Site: brandenburg
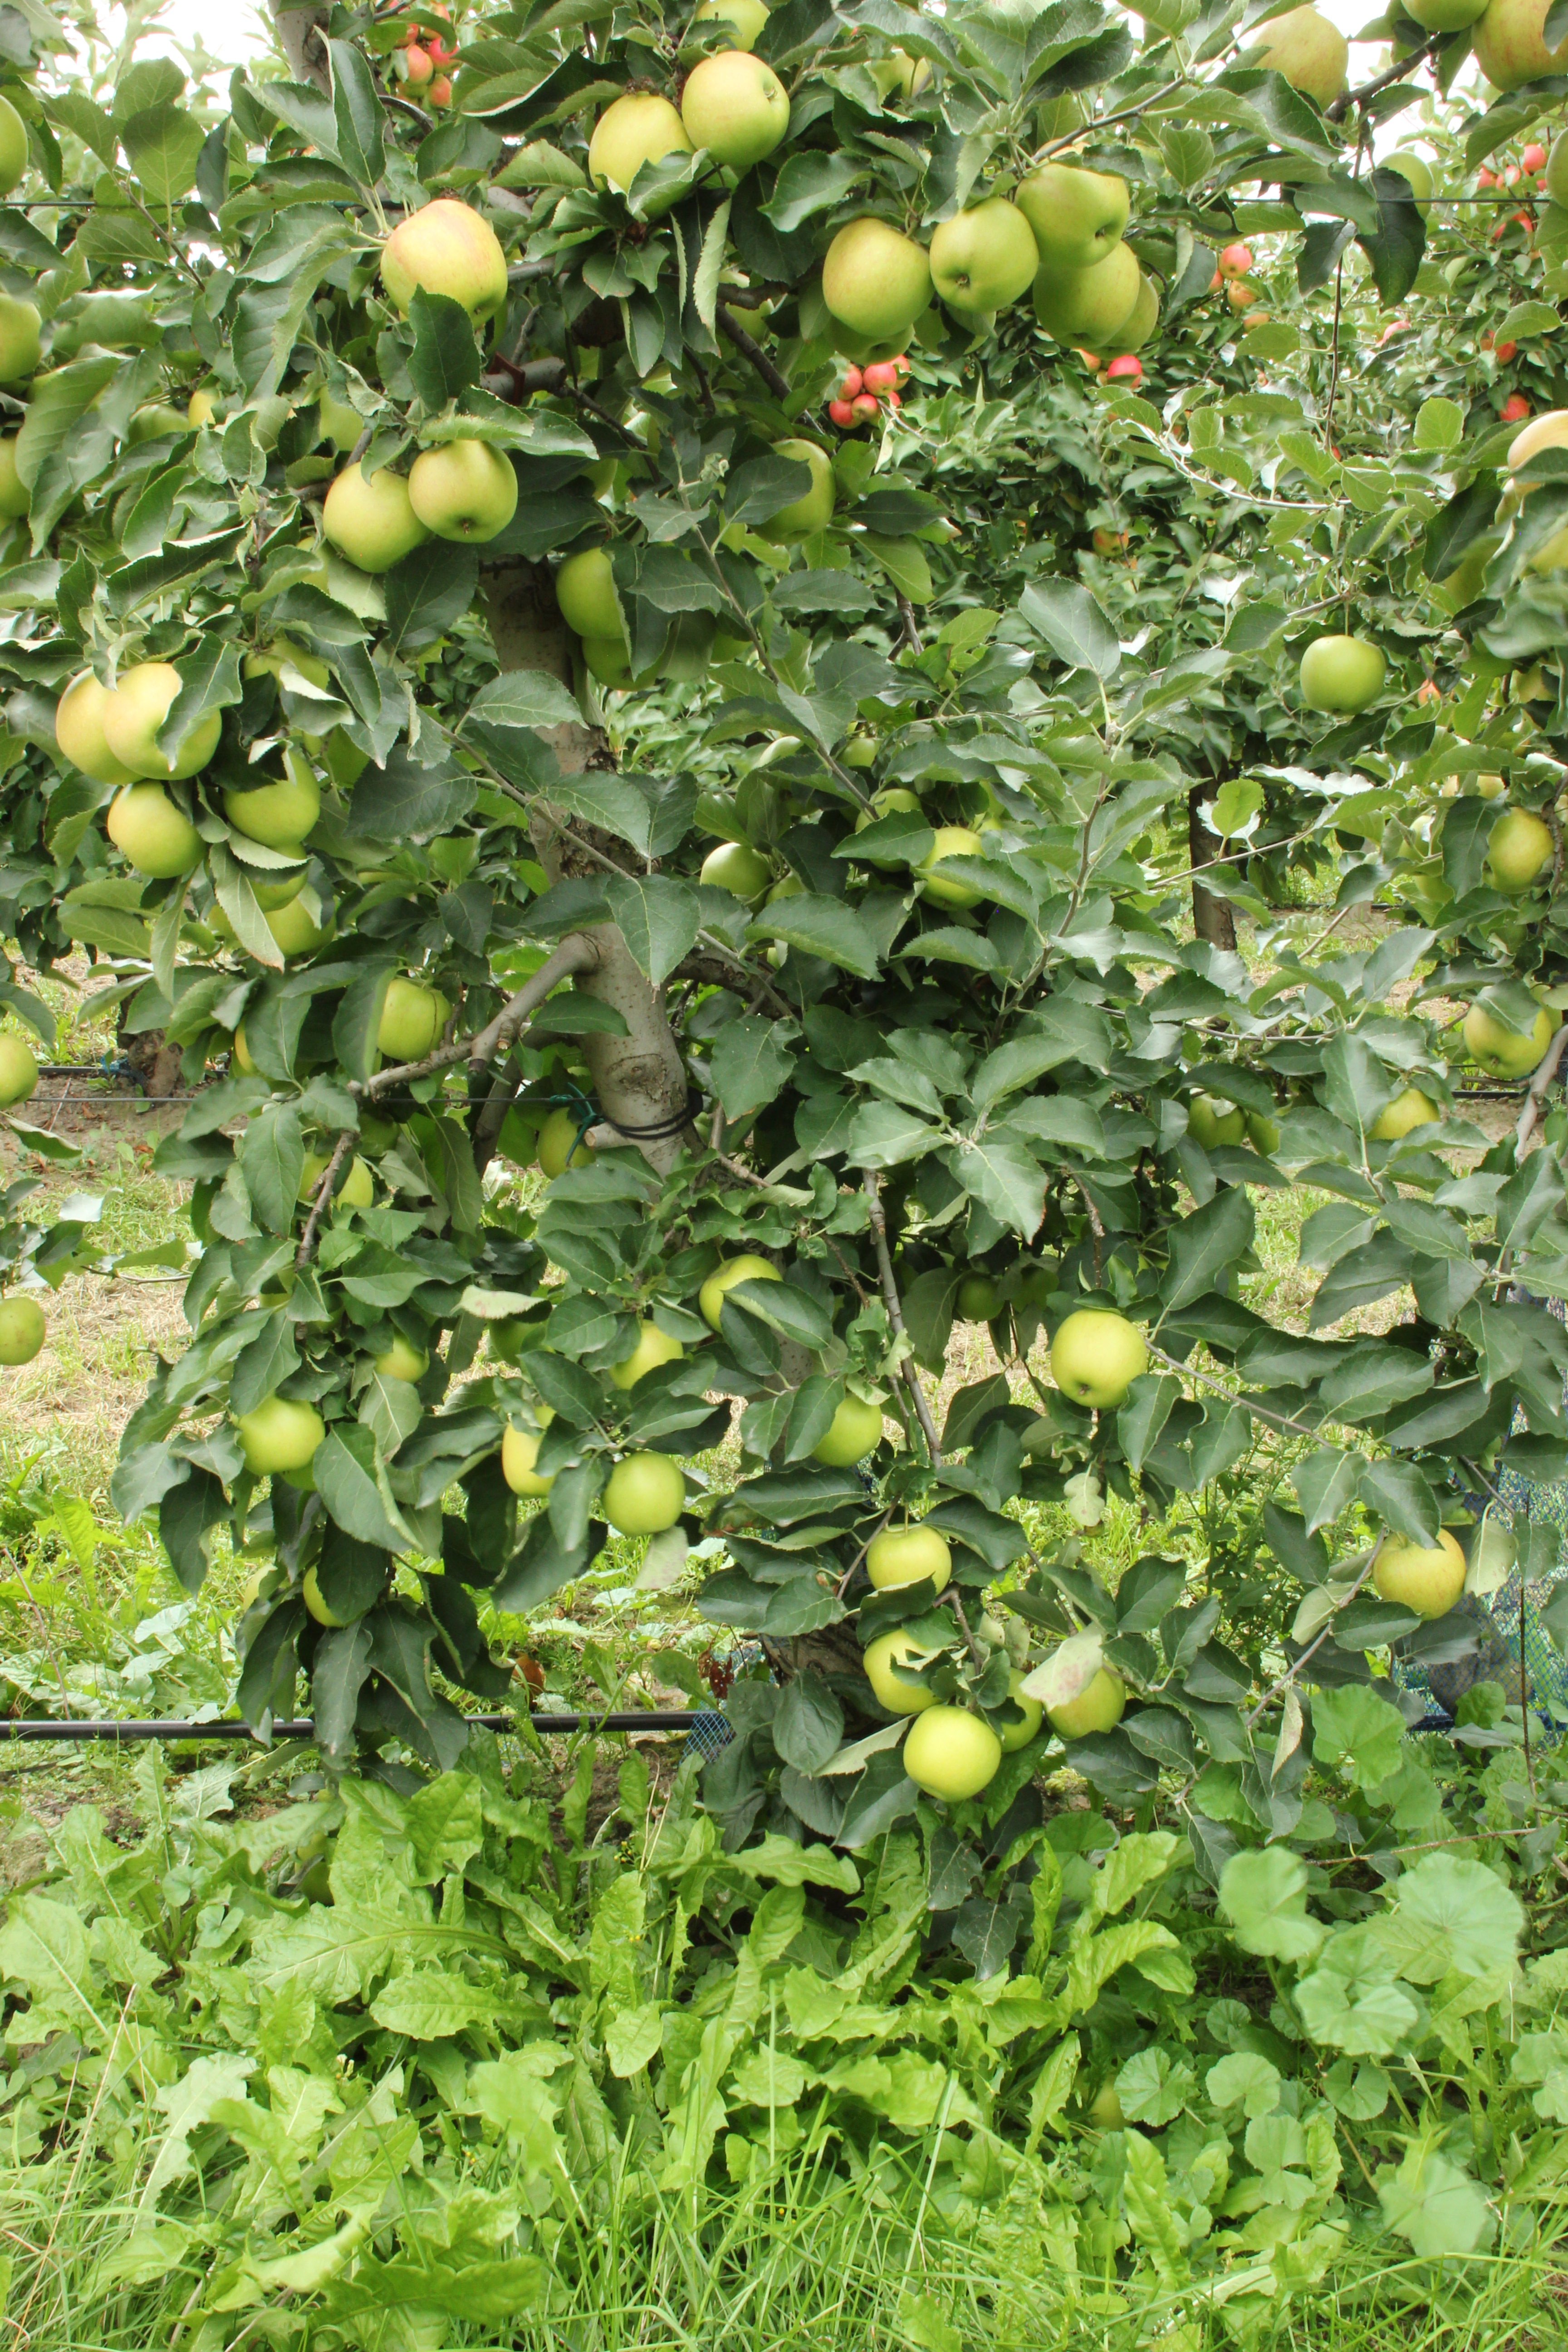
Growth stage (BBCH 87): Maturity of fruit and seed